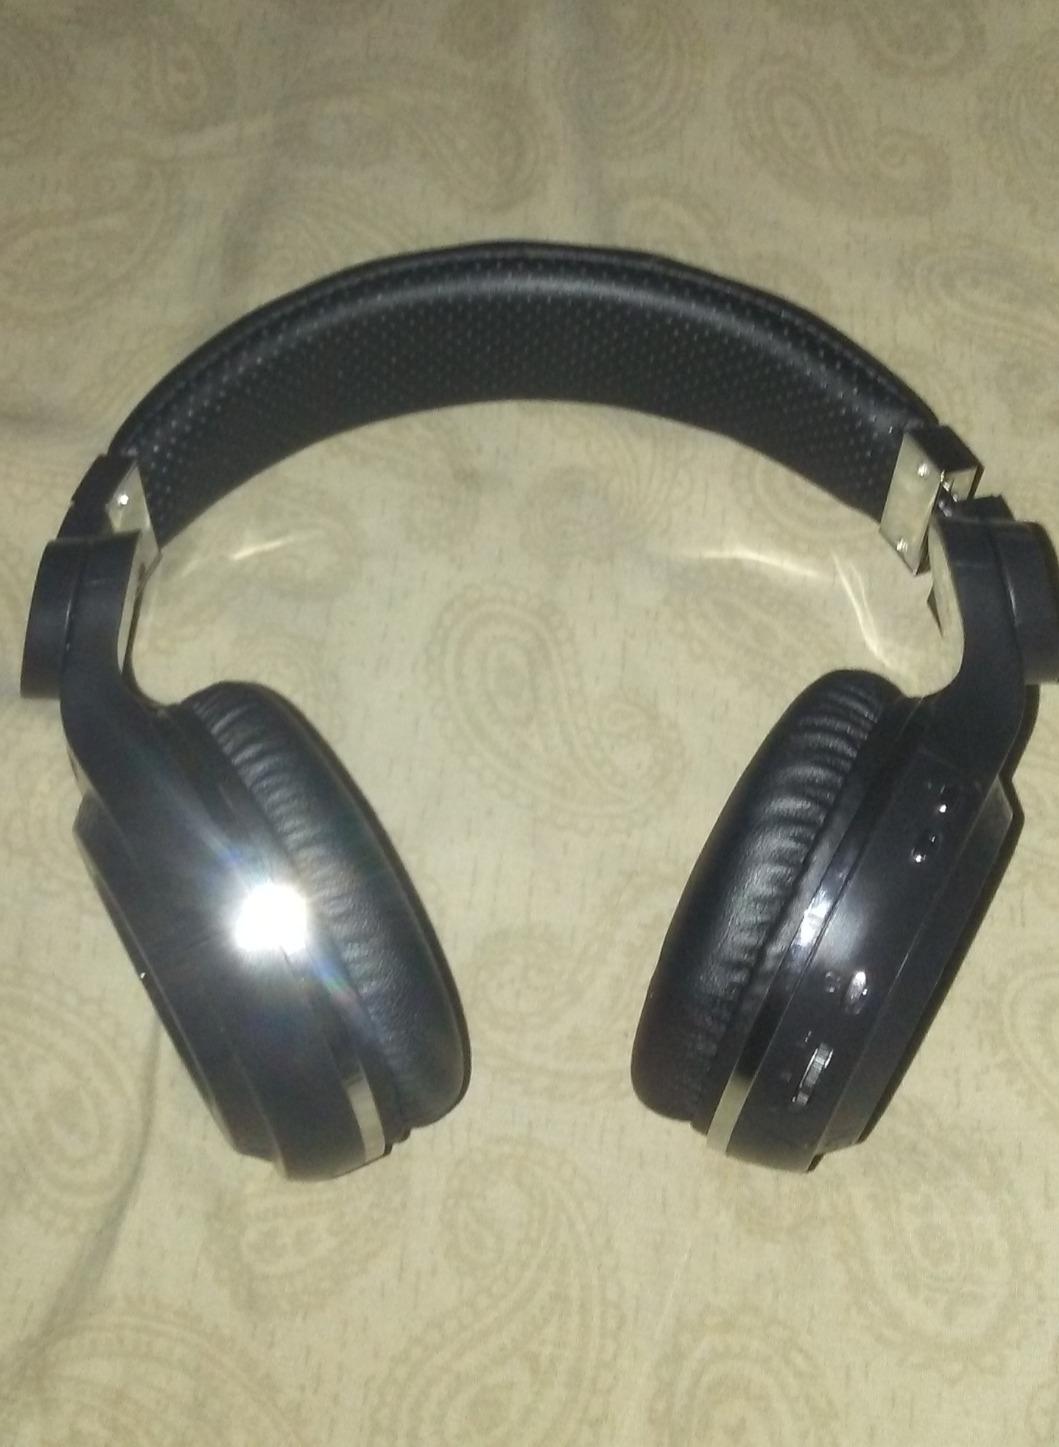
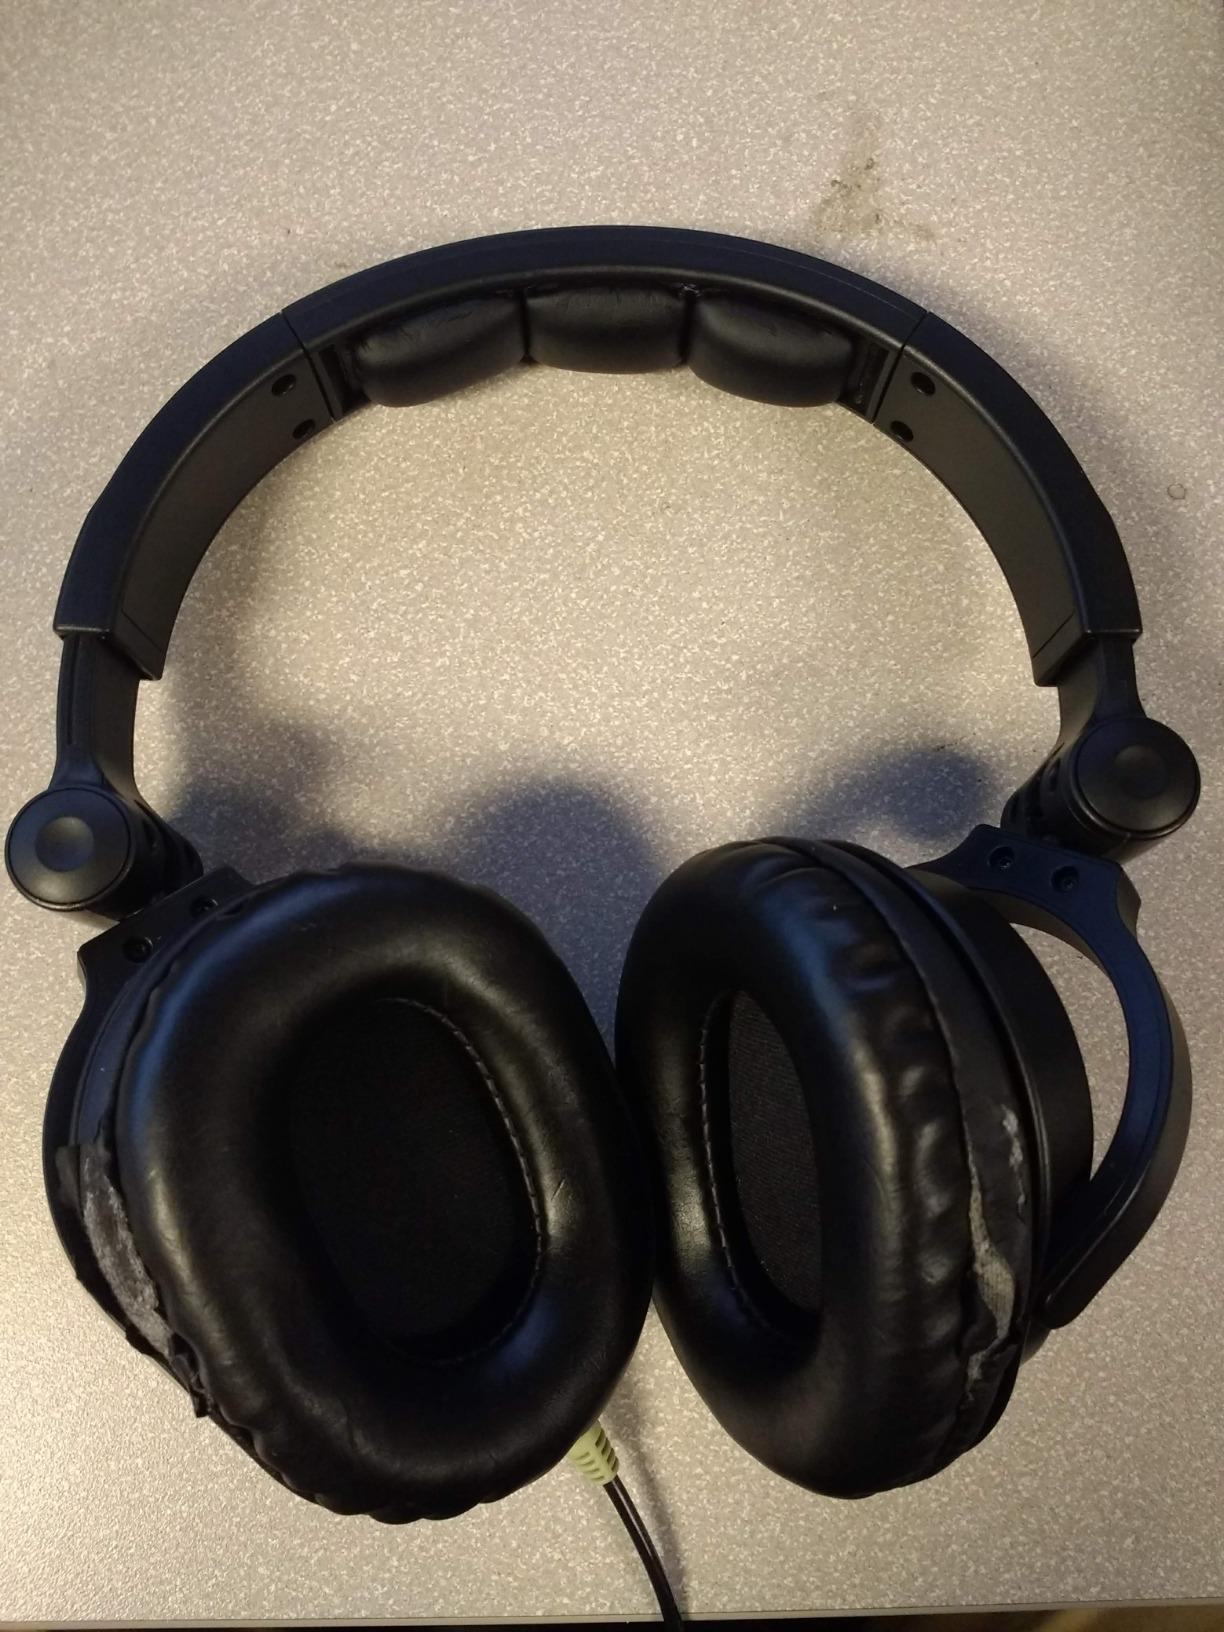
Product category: headphones
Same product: no